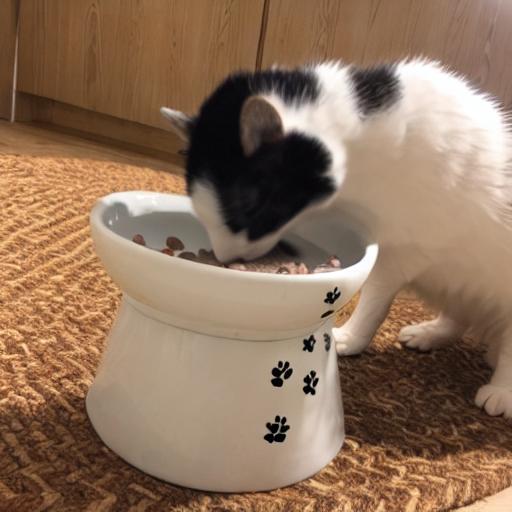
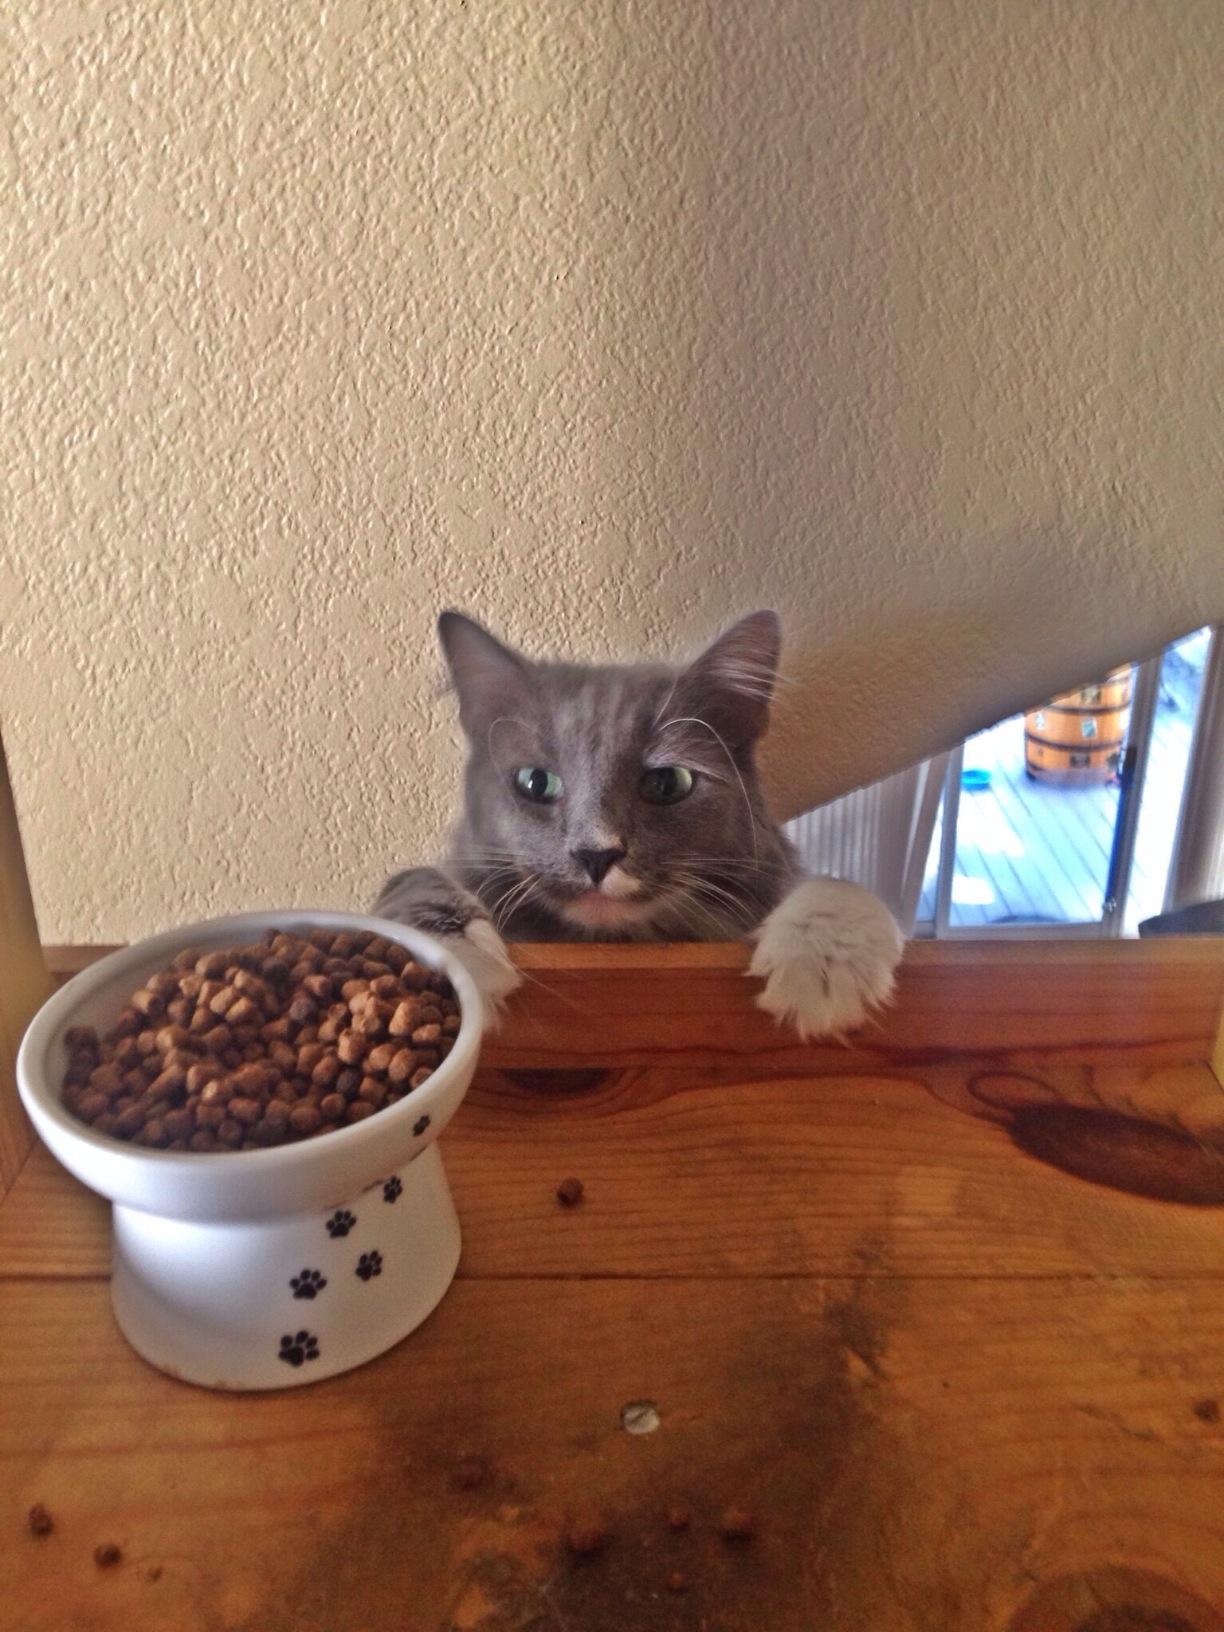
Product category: items_bowl
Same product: no